Scottevest

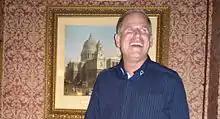
Scott Jordan in 2012

As 'Scott eVest' the company was founded by Scott Jordan in 2000 in Chicago, Illinois. 'eVest' references the company's first product, described as "a techie version of the classic fisherman's vest".